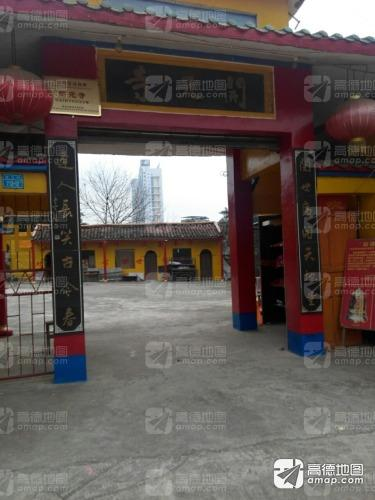
地标名称：古三开元寺
所在城市：来宾市·兴宾区